Liver

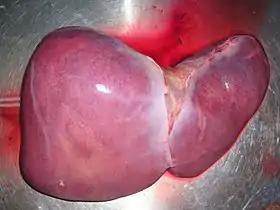
Normal human liver at autopsy

On the diaphragmatic surface, apart from a triangular bare area where it connects to the diaphragm, the liver is covered by a thin, double-layered membrane, the peritoneum, that helps to reduce friction against other organs. This surface covers the convex shape of the two lobes where it accommodates the shape of the diaphragm. The peritoneum folds back on itself to form the falciform ligament and the right and left triangular ligaments.